Ipoh white coffee

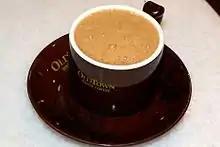
Cup of white coffee

Traditionally, Malaysian-style roasted black coffee, , is produced by roasting the beans with sugar, margarine and wheat.